Mount Futago (Hakone)

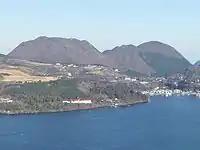
Mount Futago viewed from west, with Lake Ashi in the foreground.

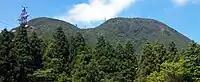
Mount Futago viewed from southwest by south

Mount Futago ( = "Futago-Yama") is a twin-peak mountain in the central volcanic cones of Mount Hakone, located in Hakone, Kanagawa, Japan. It consists of Upper Futago Mountain (1,099 meters) in the north, and Lower Futago Mountain (1,065 meters) in the south.